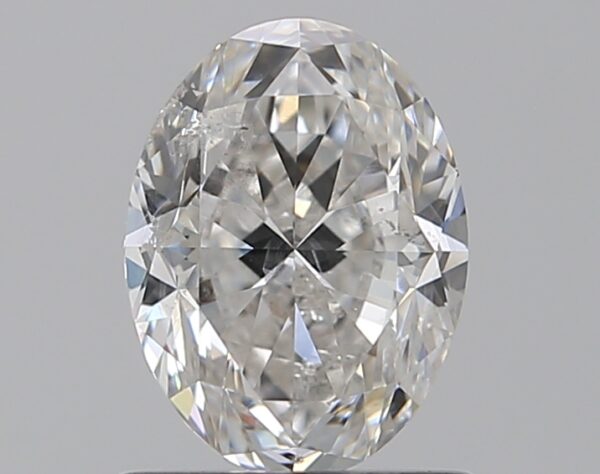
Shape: oval
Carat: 1.01
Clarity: SI2
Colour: E
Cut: GD
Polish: EX
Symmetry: VG
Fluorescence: ST
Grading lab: GIA
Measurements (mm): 7.24 x 5.41 x 3.61